Fuchsia perscandens

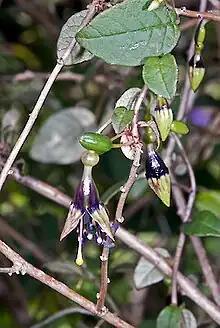
"Fuchsia perscandens"' flowers

"Fuchsia perscandens" is endemic to New Zealand. It is found on both main islands of New Zealand but is not common.